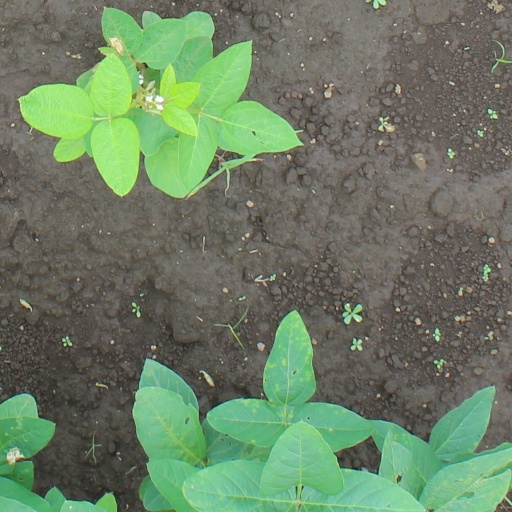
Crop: soybean